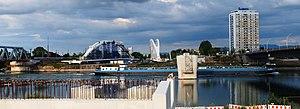
Tramway de Strasbourg, ligne transfrontalière, chantier du pont
Le réseau de tramway de Strasbourg dessert la capitale alsacienne et six communes de son agglomération, ainsi que la ville frontalière allemande de Kehl. Exploité par la Compagnie des transports strasbourgeois, il est considéré comme un exemple remarquable de la renaissance du tramway dans les années 1990. Avec les expériences réussies de Nantes, Grenoble et Paris, le réseau de tramway de Strasbourg constitue le quatrième plus ancien réseau de tramway remis en service en France après la Seconde Guerre mondiale. Il a ainsi contribué à la construction de nouveaux tramways dans d'autres agglomérations françaises, comme Montpellier, Lyon, Bordeaux ou Nice.